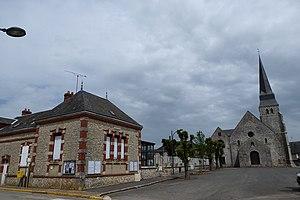
mairie et église Saint-Saturnin d'Ymonville, Eure-et-Loir, France.
Ymonville est une commune française située dans le département d'Eure-et-Loir en région Centre-Val de Loire.